List of Lithuanian Righteous Among the Nations

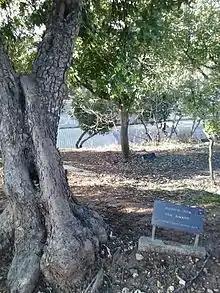
Tree dedicated to Ona Šimaitė in the Garden of the Righteous

The first stories of rescuers appeared in Lithuanian press in late 1944, and Lithuanians who retreated west after the war collected questionnaires from Lithuanians in displaced persons camps in post-war Germany in 1947–1948. In total, 231 questionnaires were completed. However, the Holocaust research in the Soviet Union was generally suppressed. Therefore, information from these questionnaires was first published only in 1991–1992, i.e. after Lithuania declared independence in 1990. A book based on these questionnaires (originals are kept at the Department of Special Collections and Archives of Kent State University) by Jonas Rimašauskas was published in 2008, almost 40 years after the author's death. Sofija Binkienė compiled the first more comprehensive book on Jewish rescuers in Lithuania, "" (Soldiers Even Without Weapons), and managed to get it published in Vilnius in 1967. The book listed about 400 names of rescuers and rescued Jews. In 1999, the Union of Lithuanian Canadian Journalists published a list of rescuers and rescued Jews compiled by Antanas Gurevičius. Based on various sources, he counted 6,271 rescuers and 10,137 rescued Jews. However, the book has been criticized for lax inclusion criteria. For example, it includes 1,000 people who signed a petition in Raseiniai to save a Jewish family as rescuers (the petition was ignored); it also includes 2,000 Jewish children as rescued Jews based on an unsuccessful petition by women in Utena.